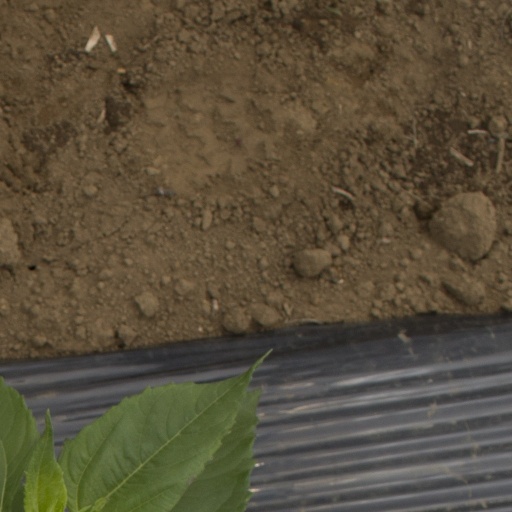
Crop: Jerusalem artichoke